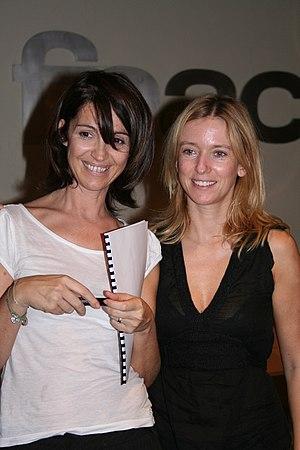
Rencontre avec Zabou Breitman et Léa Drucker organisée par la Fnac des Halles (Paris, France) pour la sortie de la pièce de théâtre Blanc.
Léa Drucker est une actrice française, née le 23 janvier 1972 à Caen.